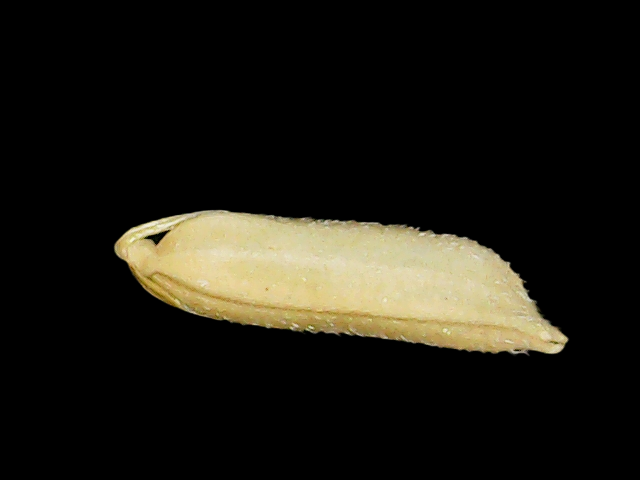
Rice variety: Binadhan19